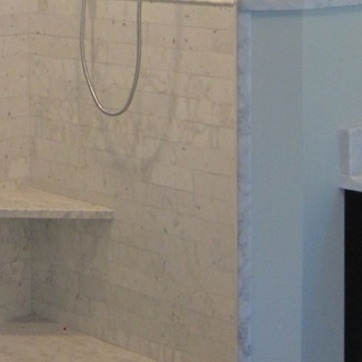
Material: tile